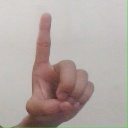
अक्षर: ड